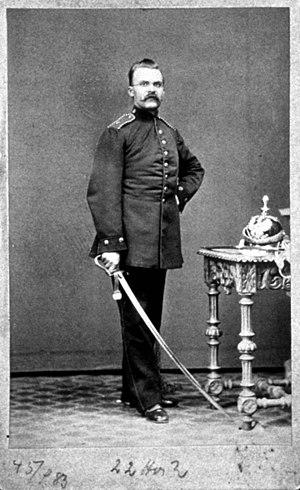
Le terme de Contre-Lumières, ou Anti-Lumières chez certains auteurs, est une expression utilisée depuis le XXᵉ siècle pour désigner l'ensemble hétérogène des contre-courants opposés à la philosophie des Lumières du XVIIIᵉ siècle jusqu'au début du XIXᵉ siècle.